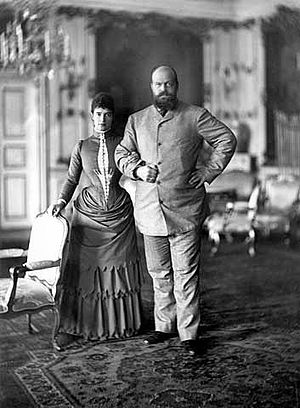
Dagmar (kejserinde af Rusland) / Storfyrstinde og kejserinde af Rusland
Kejserinde Dagmar og Alexander III på Fredensborg Slot i Danmark i 1893
Marie Sophie Frederikke Dagmar, i Rusland kaldet Marija Fjodorovna var en dansk prinsesse, datter af kong Christian 9. og russisk kejserinde, gift med Kejser Alexander 3.